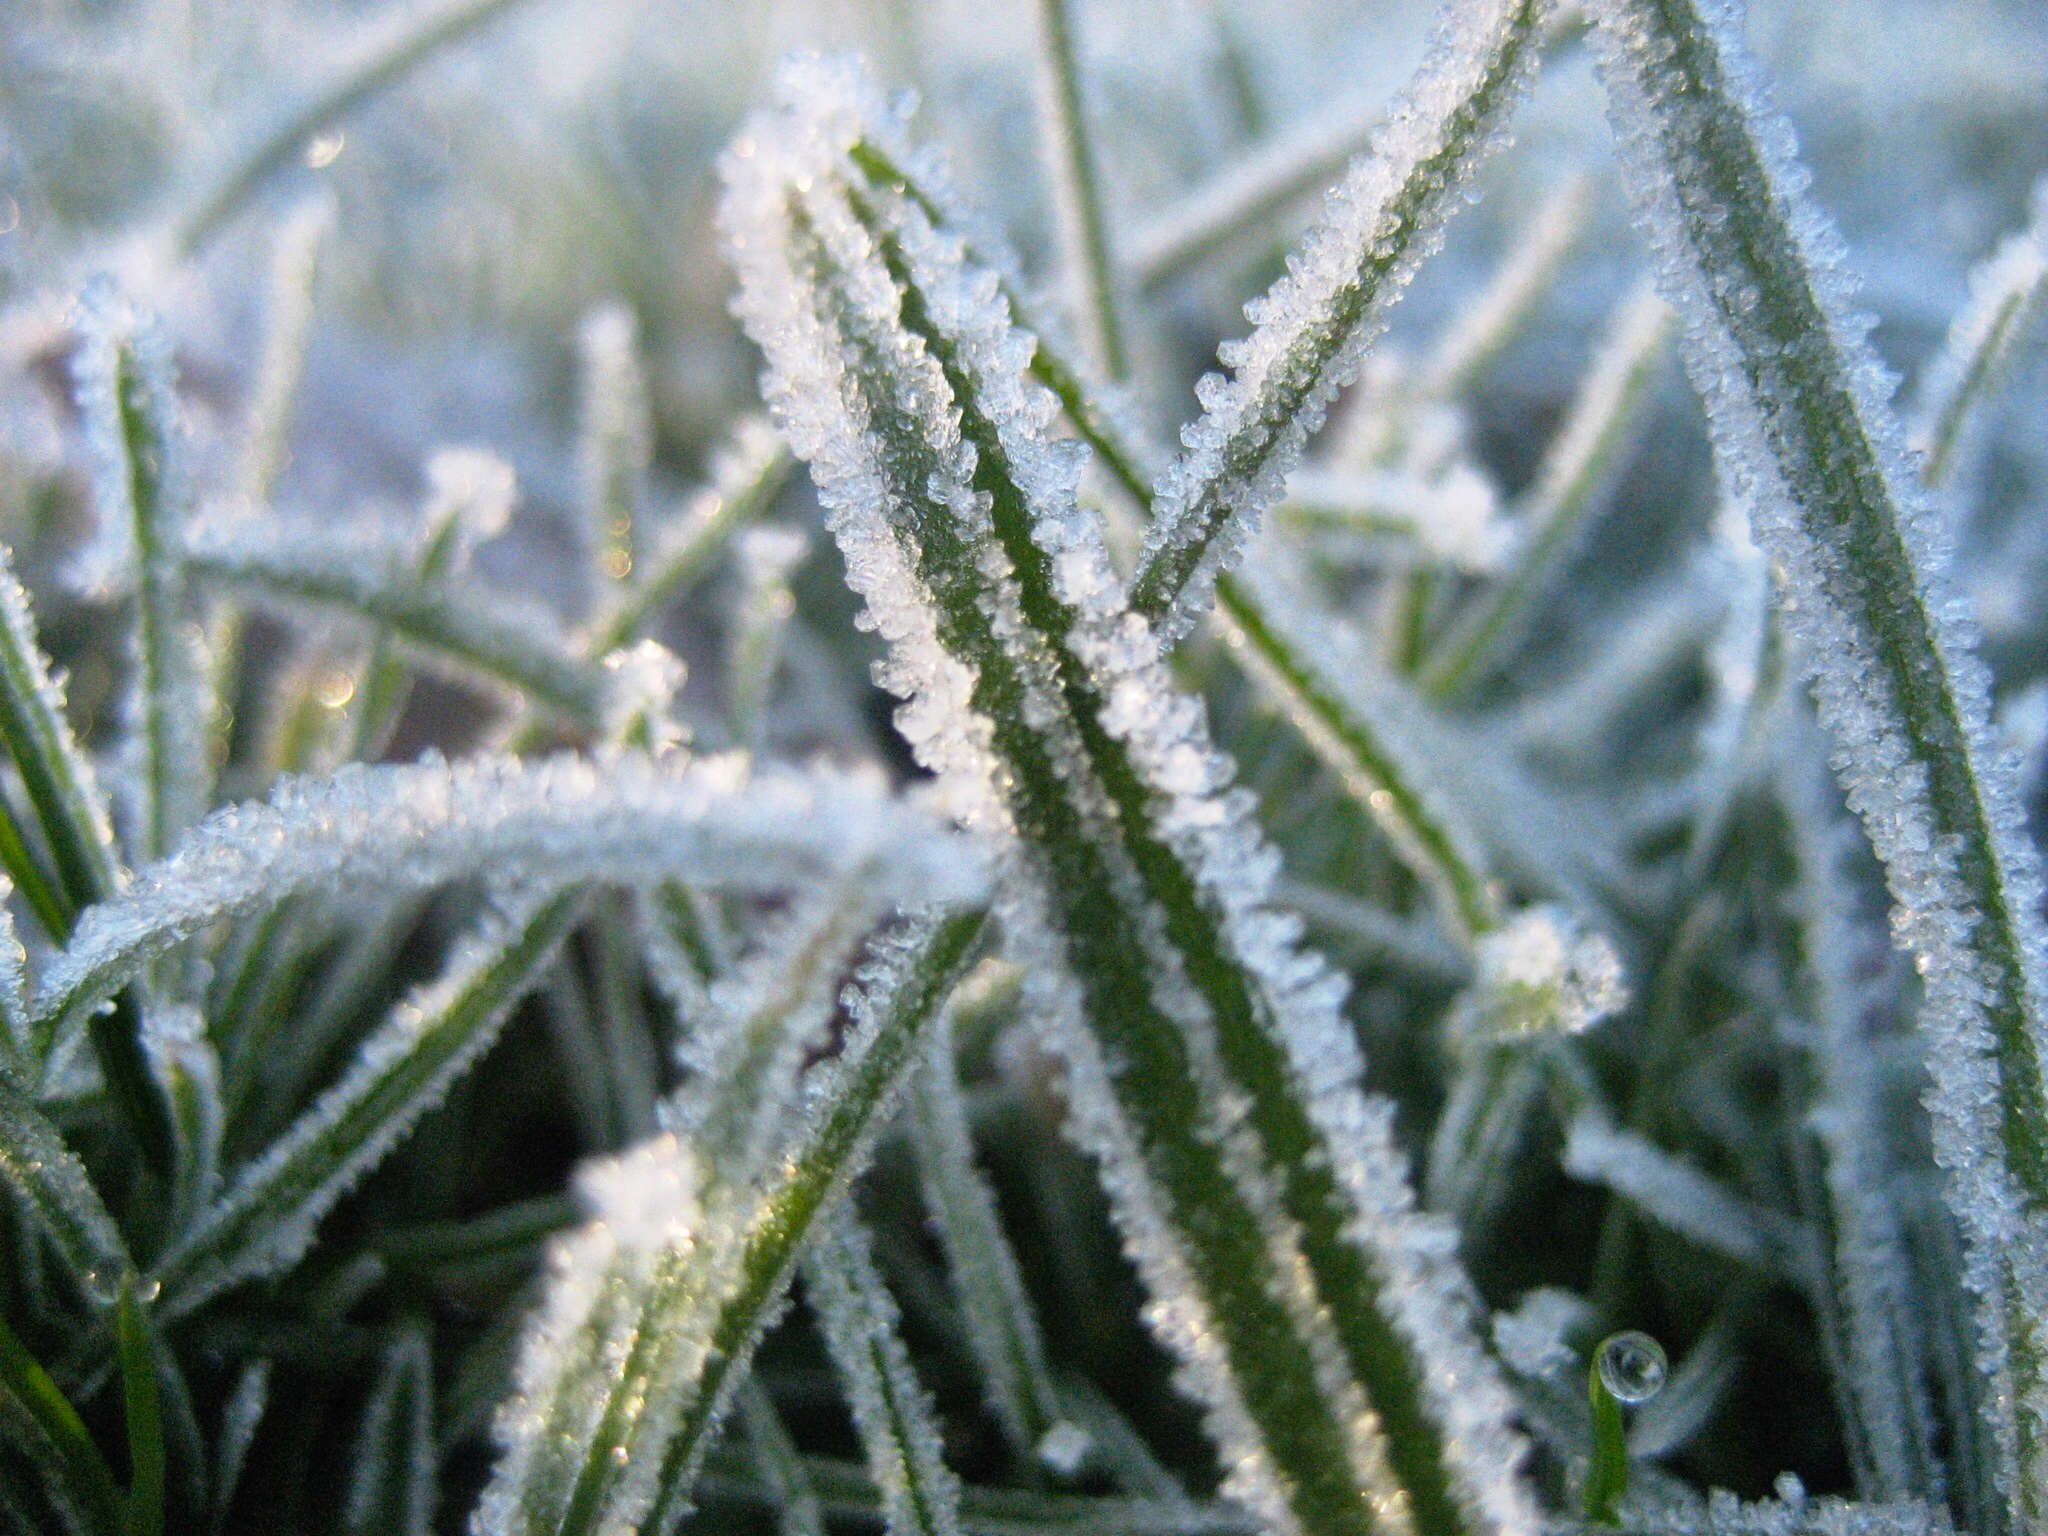
grass, branch, plant, flower, frost, botany, flora, flowering plant, daisy family, grass family, plant stem, land plant